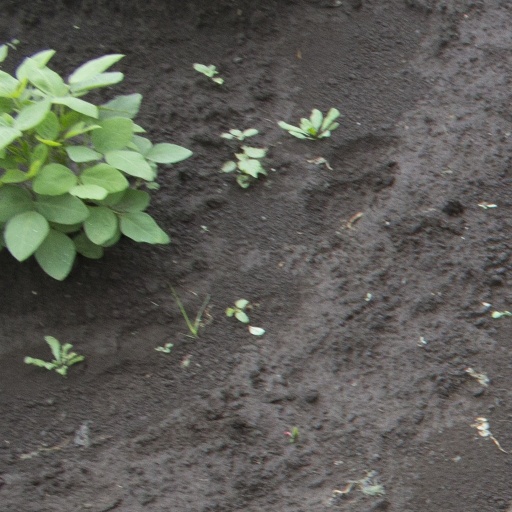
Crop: soybean